Ada Palmer Roberts

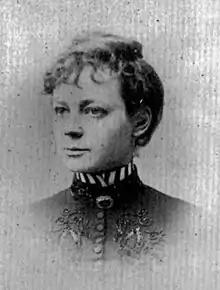
Photo portrait from "A Woman of the Century"

Roberts was born in North East, New York, February 14, 1852. Her father, Elijah Palmer, was lawyer, who had poetical talent. His satirical poems, many of which were impromptu, did much to make him popular as a lawyer. From her, father Roberts inherited poetical talent and received most of her early education, as her delicate health would not permit her to be a regular attendant in school.